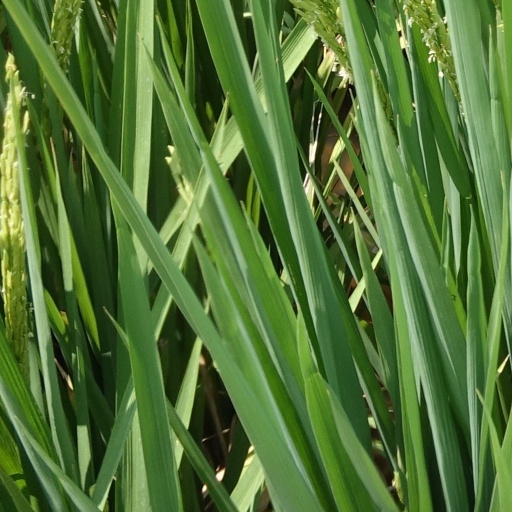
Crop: rice